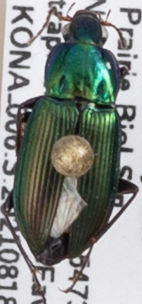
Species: Poecilus chalcites
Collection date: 2021-08-18
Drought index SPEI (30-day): -1.01
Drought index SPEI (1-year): -0.39
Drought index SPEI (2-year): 0.03